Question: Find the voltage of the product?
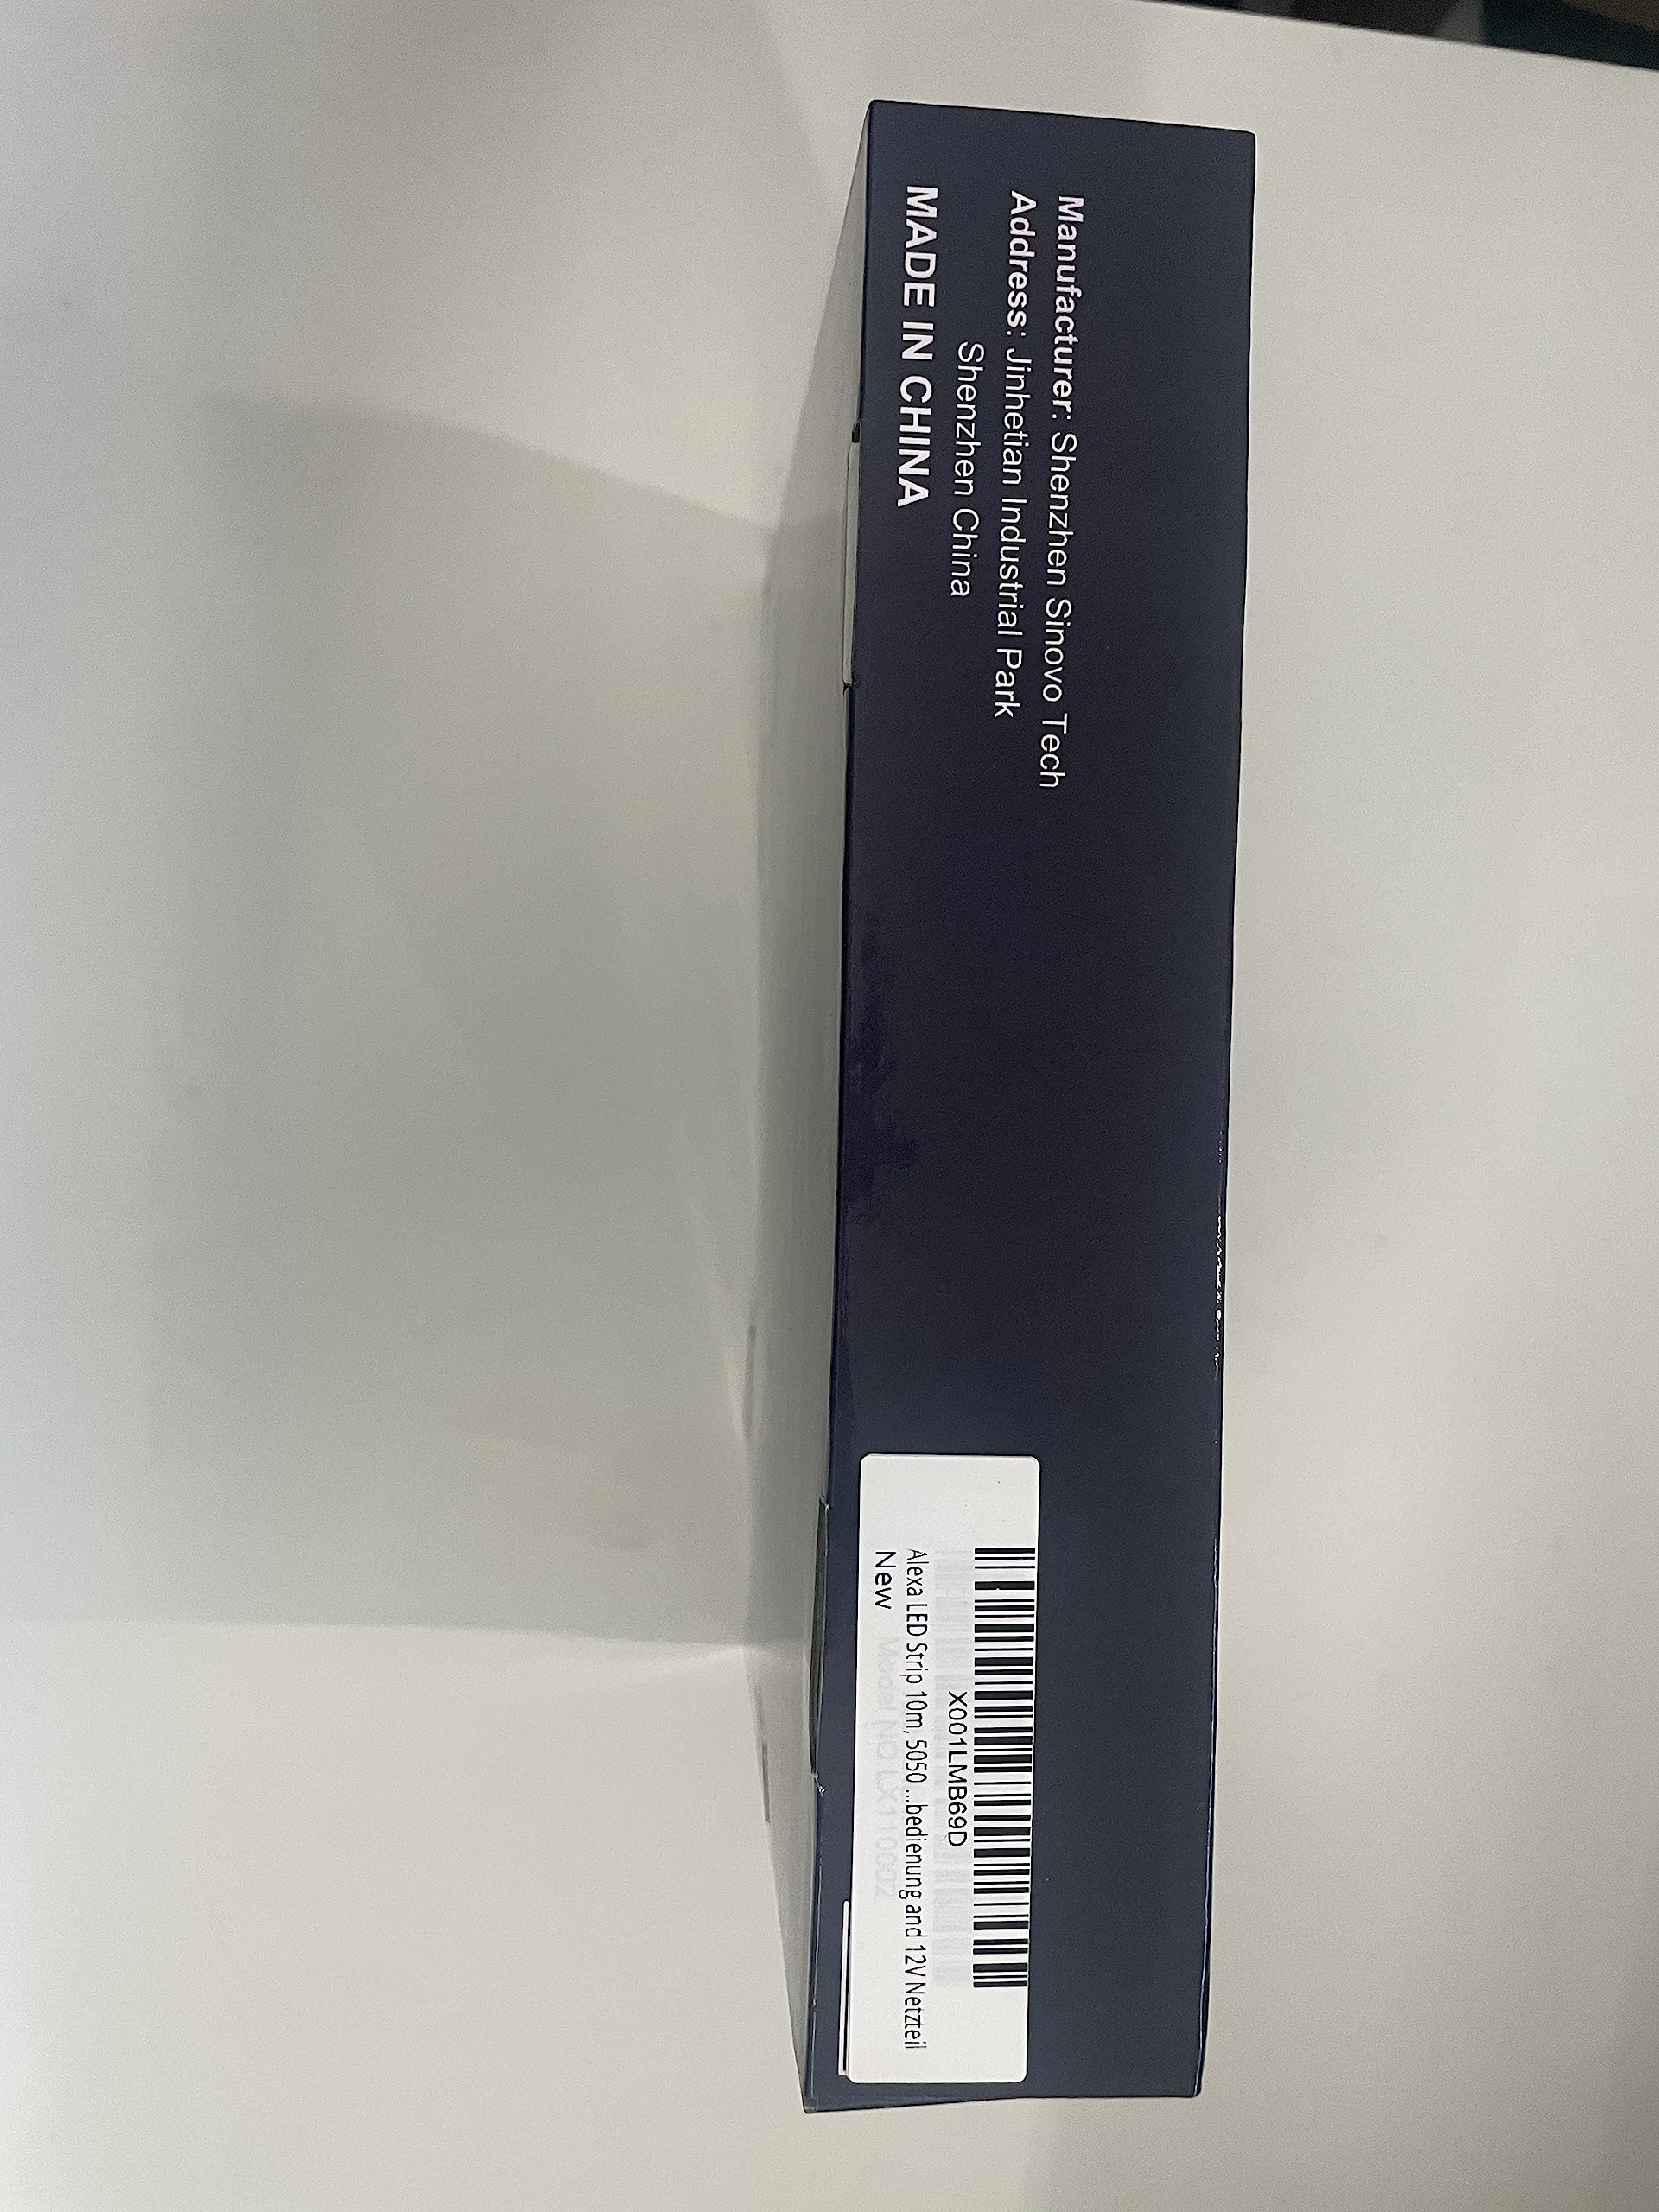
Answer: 12.0 volt